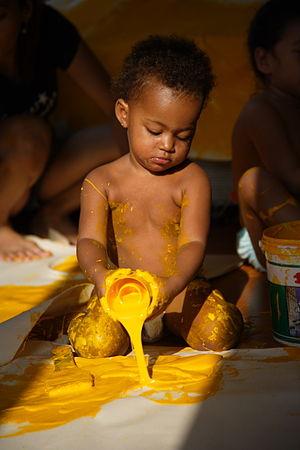
Bébé jouant avec de la peinture jaune. Cliché de l'artiste hollandais Peter Klashorst. Italiano: Un bambino gioca con della vernice gialla. Foto del tedesco Peter Klashorst intitolata Experimental (ovvero Sperimentale).